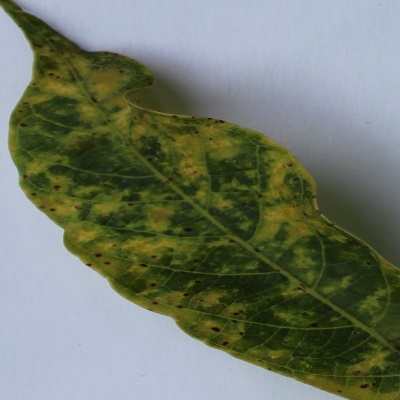
Crop: Cassava
Condition: mosaic